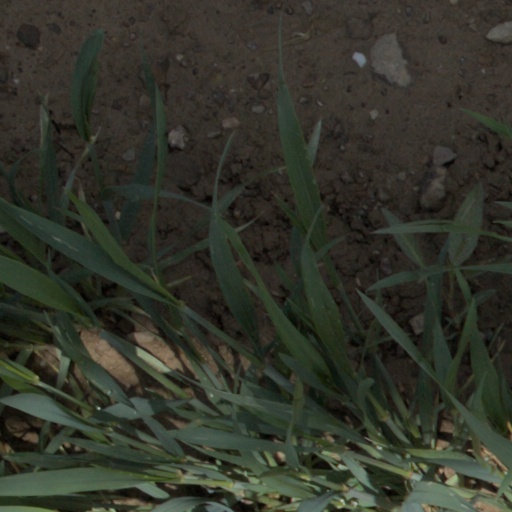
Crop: wheat